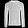
Label: Pullover